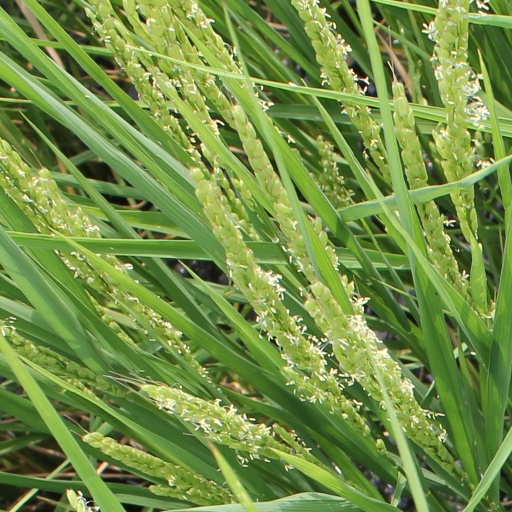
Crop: rice